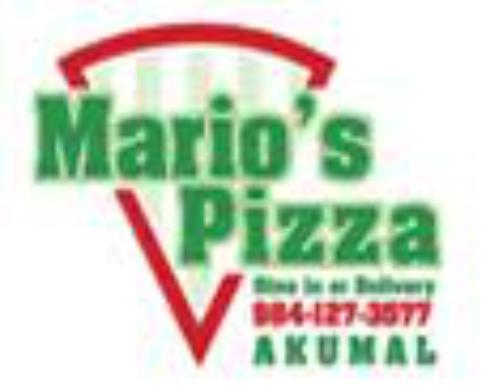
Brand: Mario's Pizzeria
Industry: Food